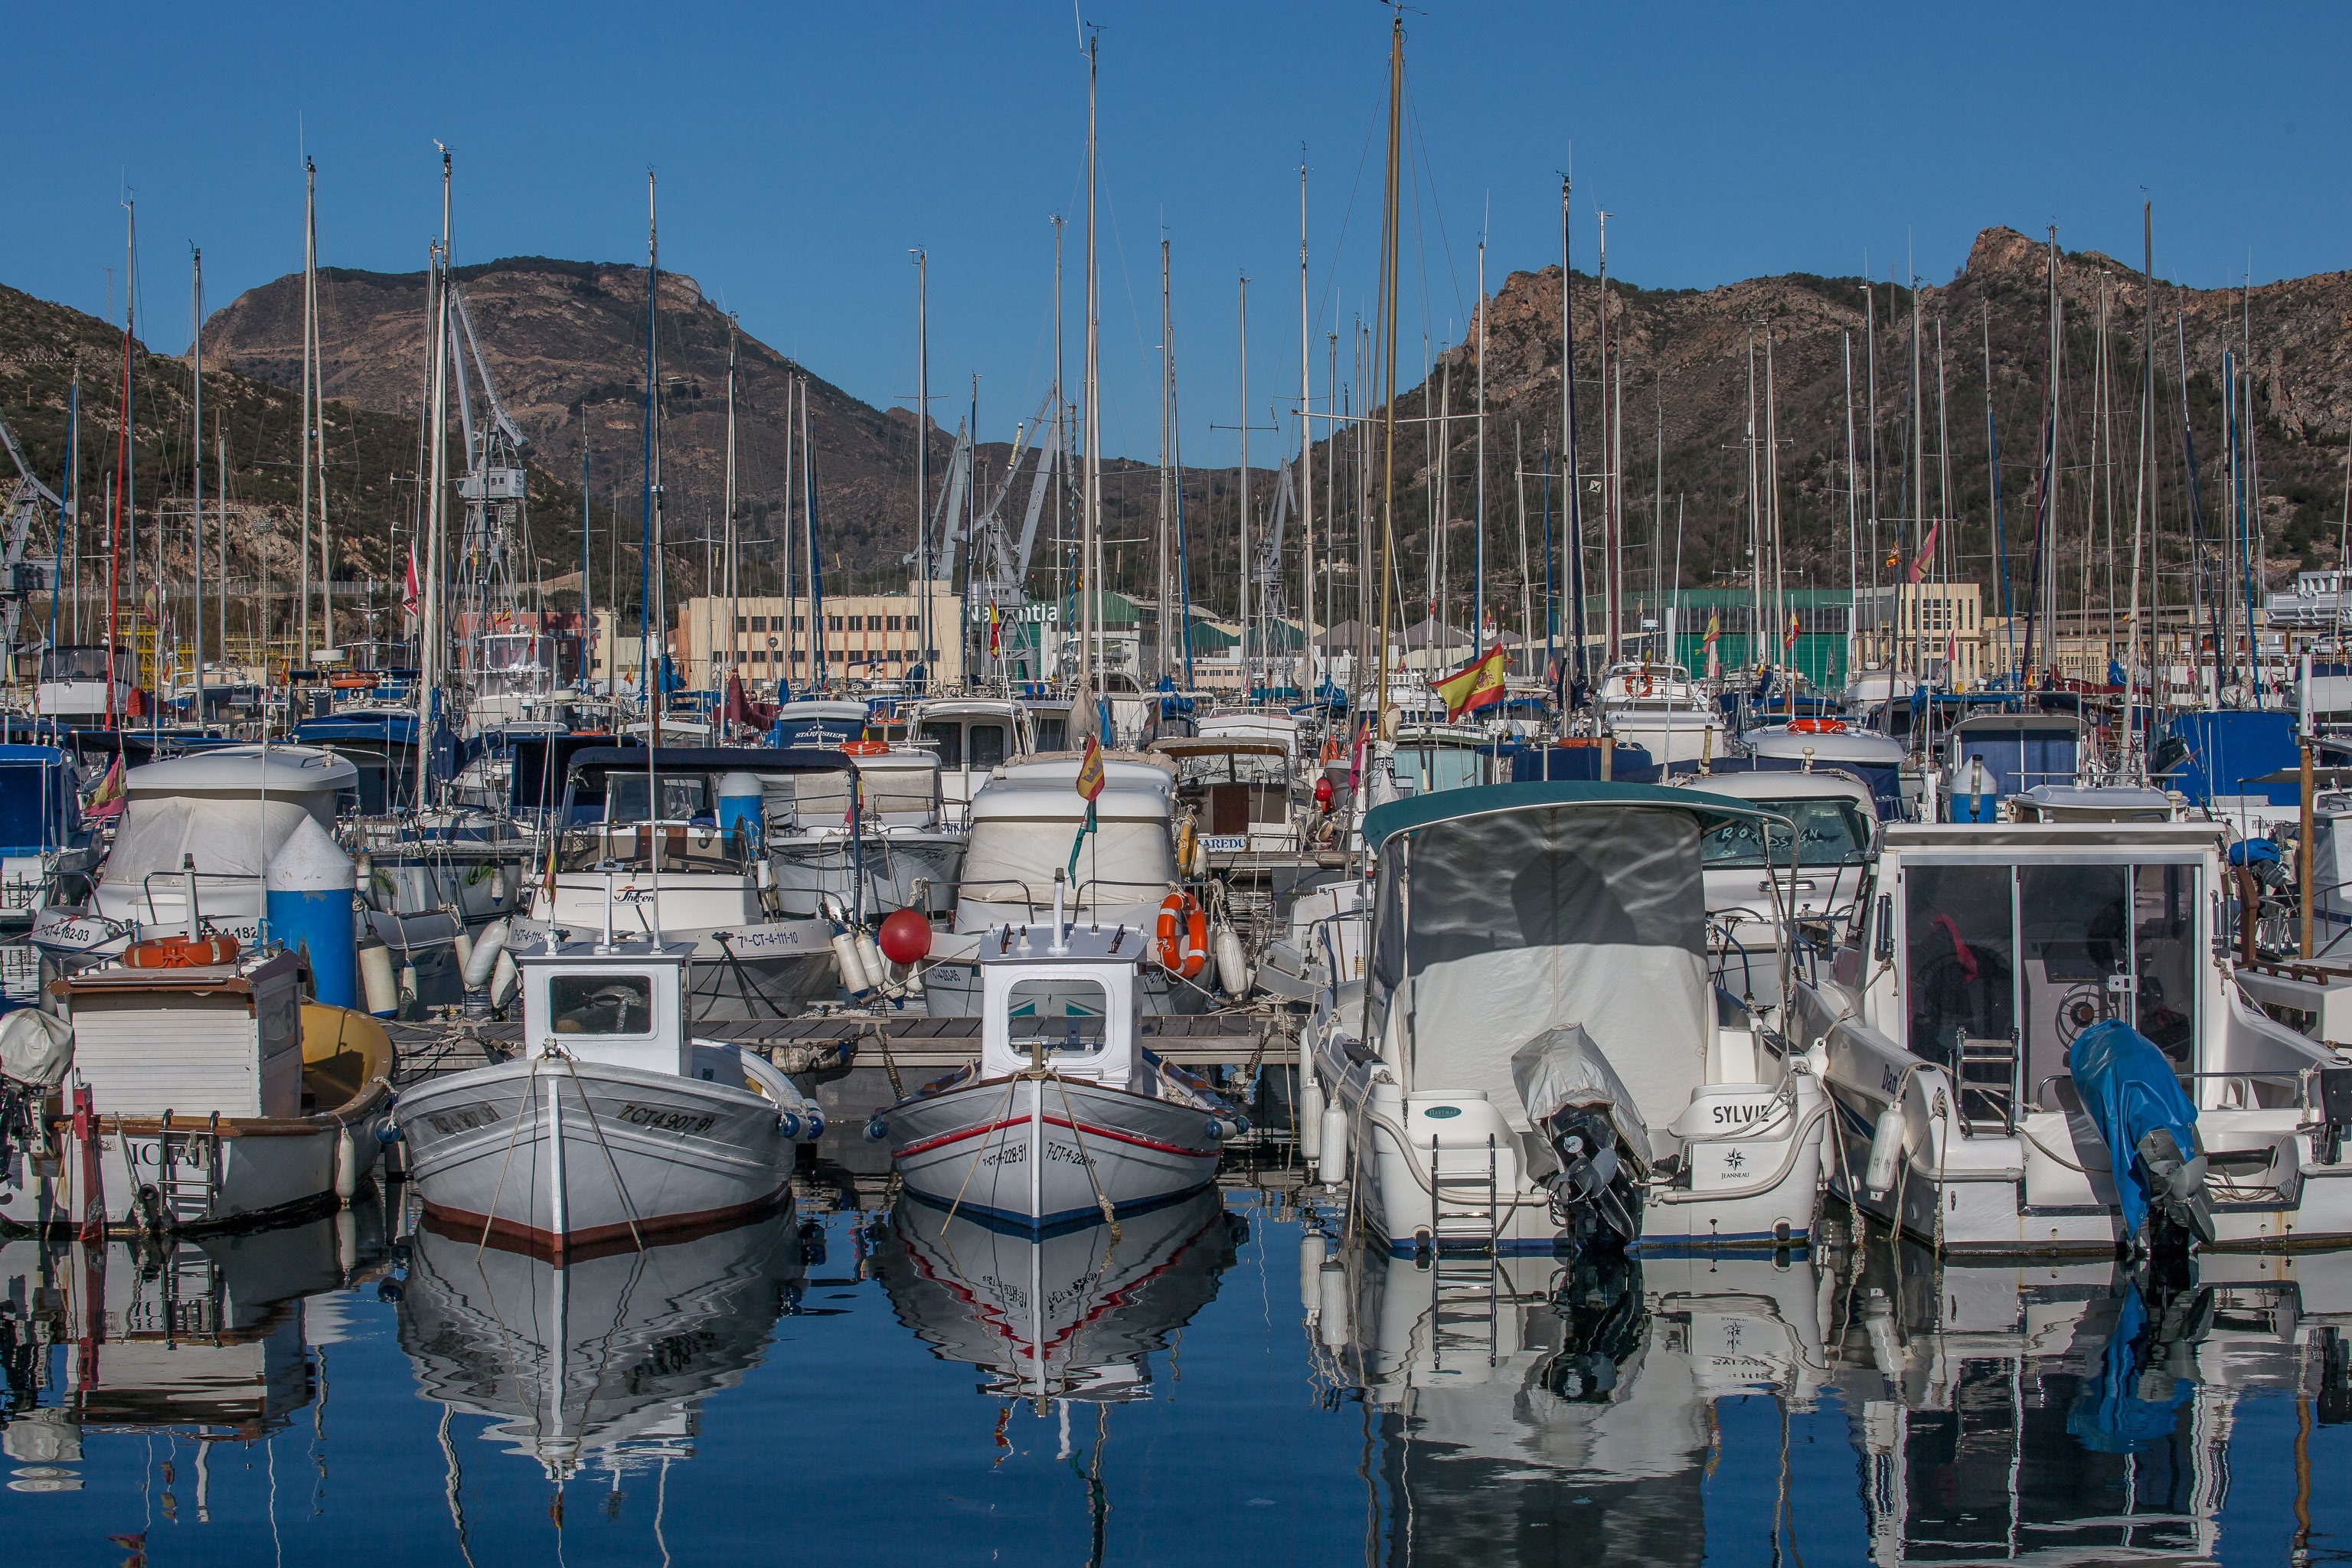
landscape, sea, water, dock, boat, summer, vehicle, tranquil, mast, yacht, calm, harbor, blue, marina, port, reflect, infrastructure, boats, reflections, watercraft, fishing vessel, passenger ship